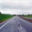
Label: road